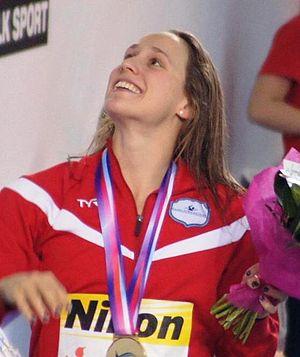
Championnats d'Europe de natation en petit bassin, Chartres 2012
Rikke Møller Pedersen, née le 9 janvier 1989 à Odense, est une nageuse danoise spécialiste de la brasse.